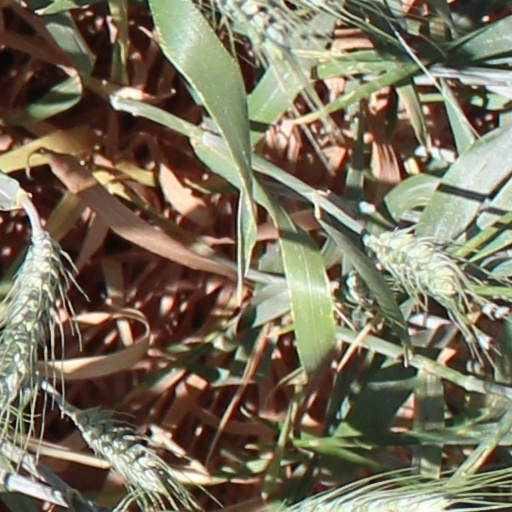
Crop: wheat